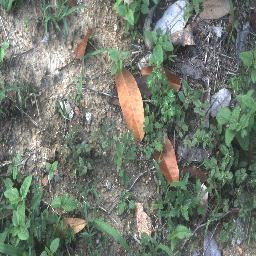
Label: negative